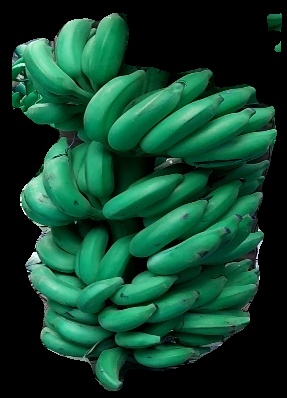
Variety: elakki-bale
Grade: grade1